Pork pie hat

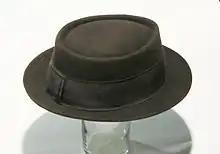
A classic brown felt men's pork pie hat from the 1940s. The bow in the back of the hat conceals a small button on a string which winds around the hat: in windy weather the button would be attached to the lapel of a jacket to keep the hat from blowing away.

A pork pie hat is one of several different styles of hat that have been worn since the mid-19th century. The pork pie hat gained further popularity in the 20th century, being worn by famous actors and musicians. This style of hat features a flat crown that resembles a traditional pork pie, thus earning its name.